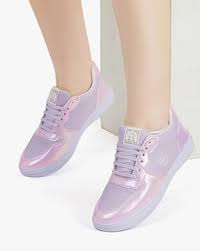
Label: Sneaker